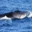
Label: whale